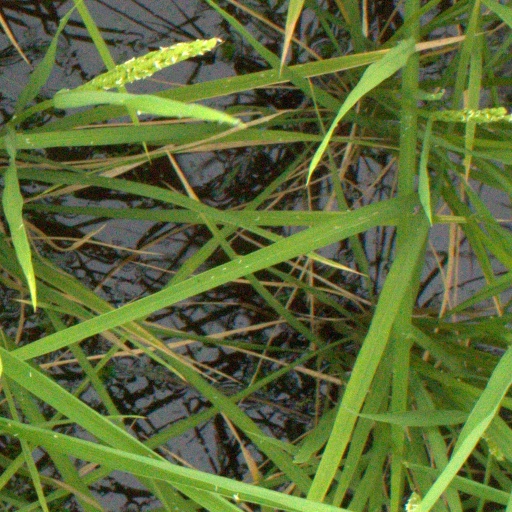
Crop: rice